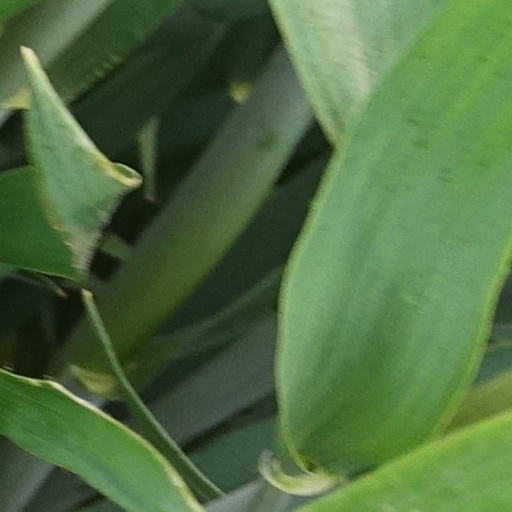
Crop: wheat